Ryan Griffin (quarterback)

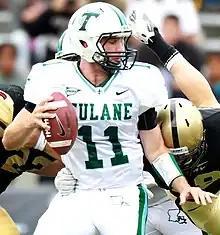
Griffin with Tulane in 2011

At Tulane, after redshirting for the 2008 season, Ryan Griffin played in nine games of the 2009 season. He led the team in total offense, passing attempts, completions, passing yards, and touchdown passes, while finishing 2nd in completion percentage and passing efficiency. All of his offensive numbers stand as Tulane records for a freshman quarterback.